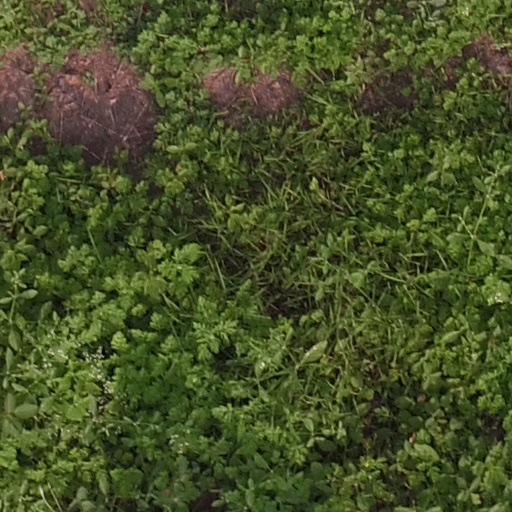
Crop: maize; corn